Charles Collette

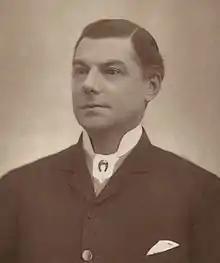
Charles Collette in "Bootles' Baby", c. 1888

Charles Henry Collette (29 July 1842 – 10 February 1924) was an English stage actor, composer and writer noted for his work in comedy in a long career onstage. He appeared, beginning in the late 1860s, in many Bancroft productions and was engaged by other managers, including J. L. Toole, John Hollingshead, Mary Anderson, Lydia Thompson and Herbert Beerbohm Tree, as well as performing in his own companies. He toured for some years as the title character in F. C. Burnand's "The Colonel" and played many military men.